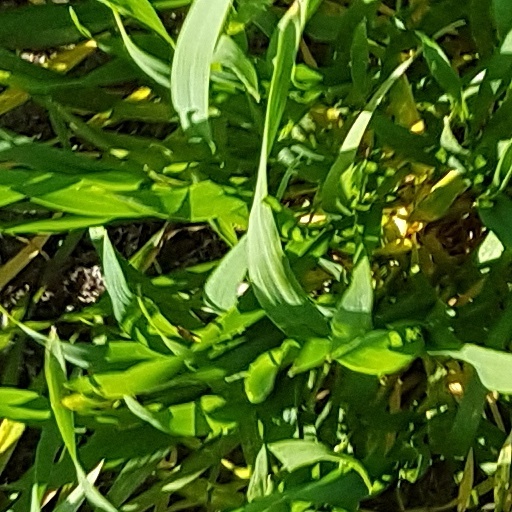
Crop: wheat